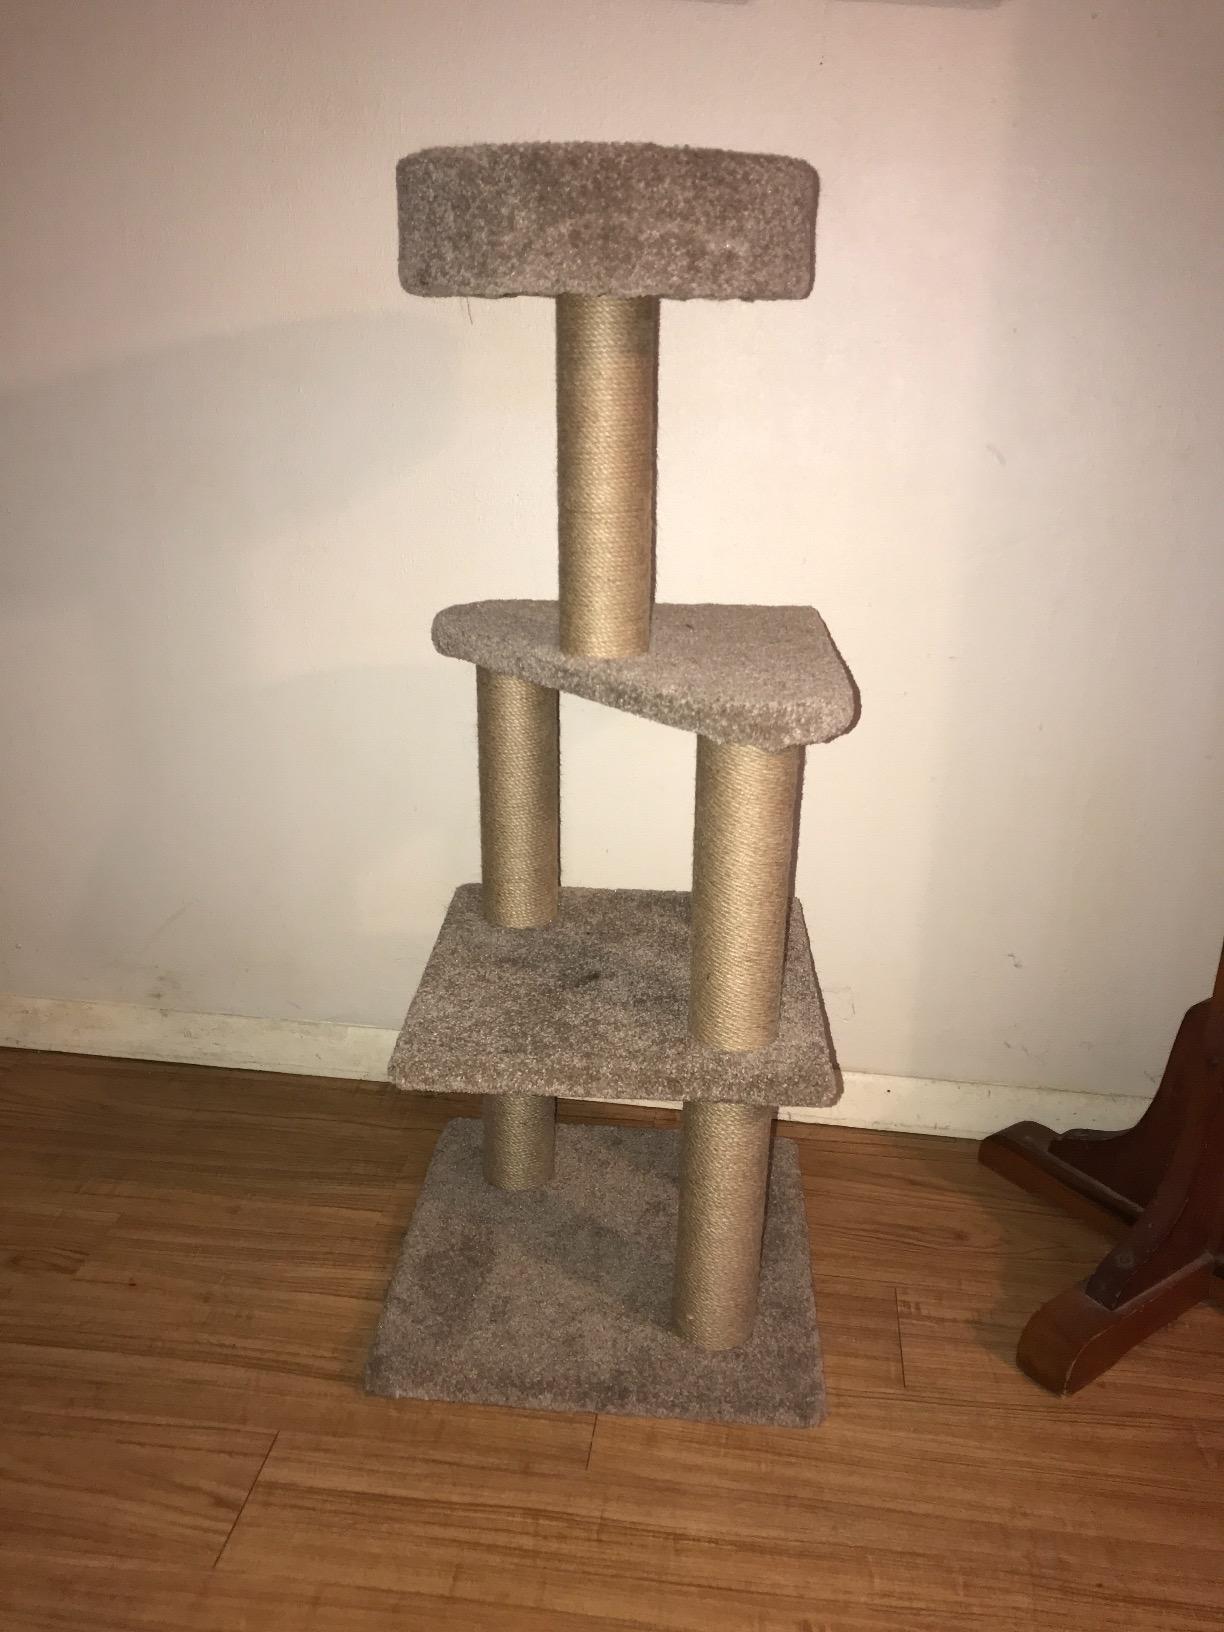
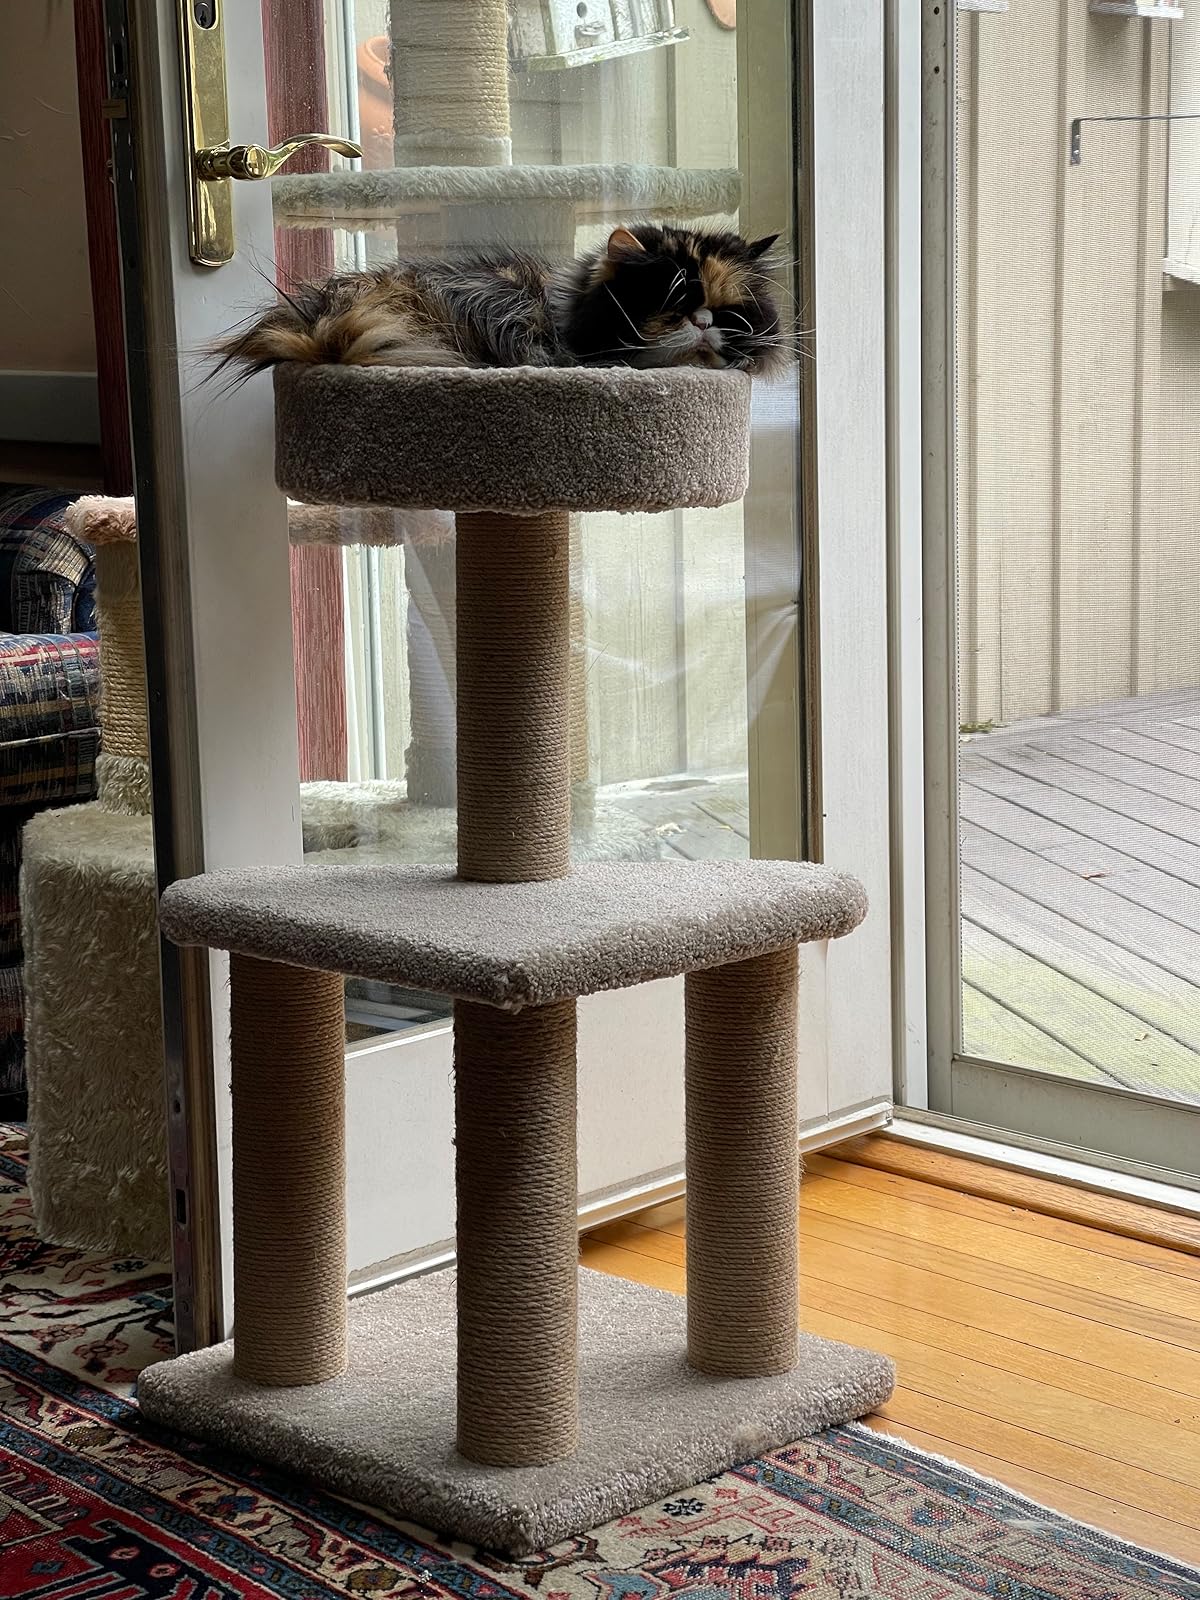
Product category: items_cat tree
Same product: no